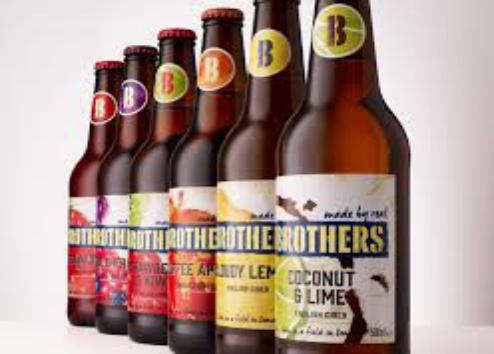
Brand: Brothers Cider
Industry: Food